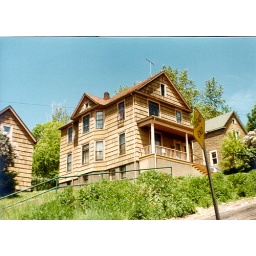
Scotts rental house on the hill in Duluth.